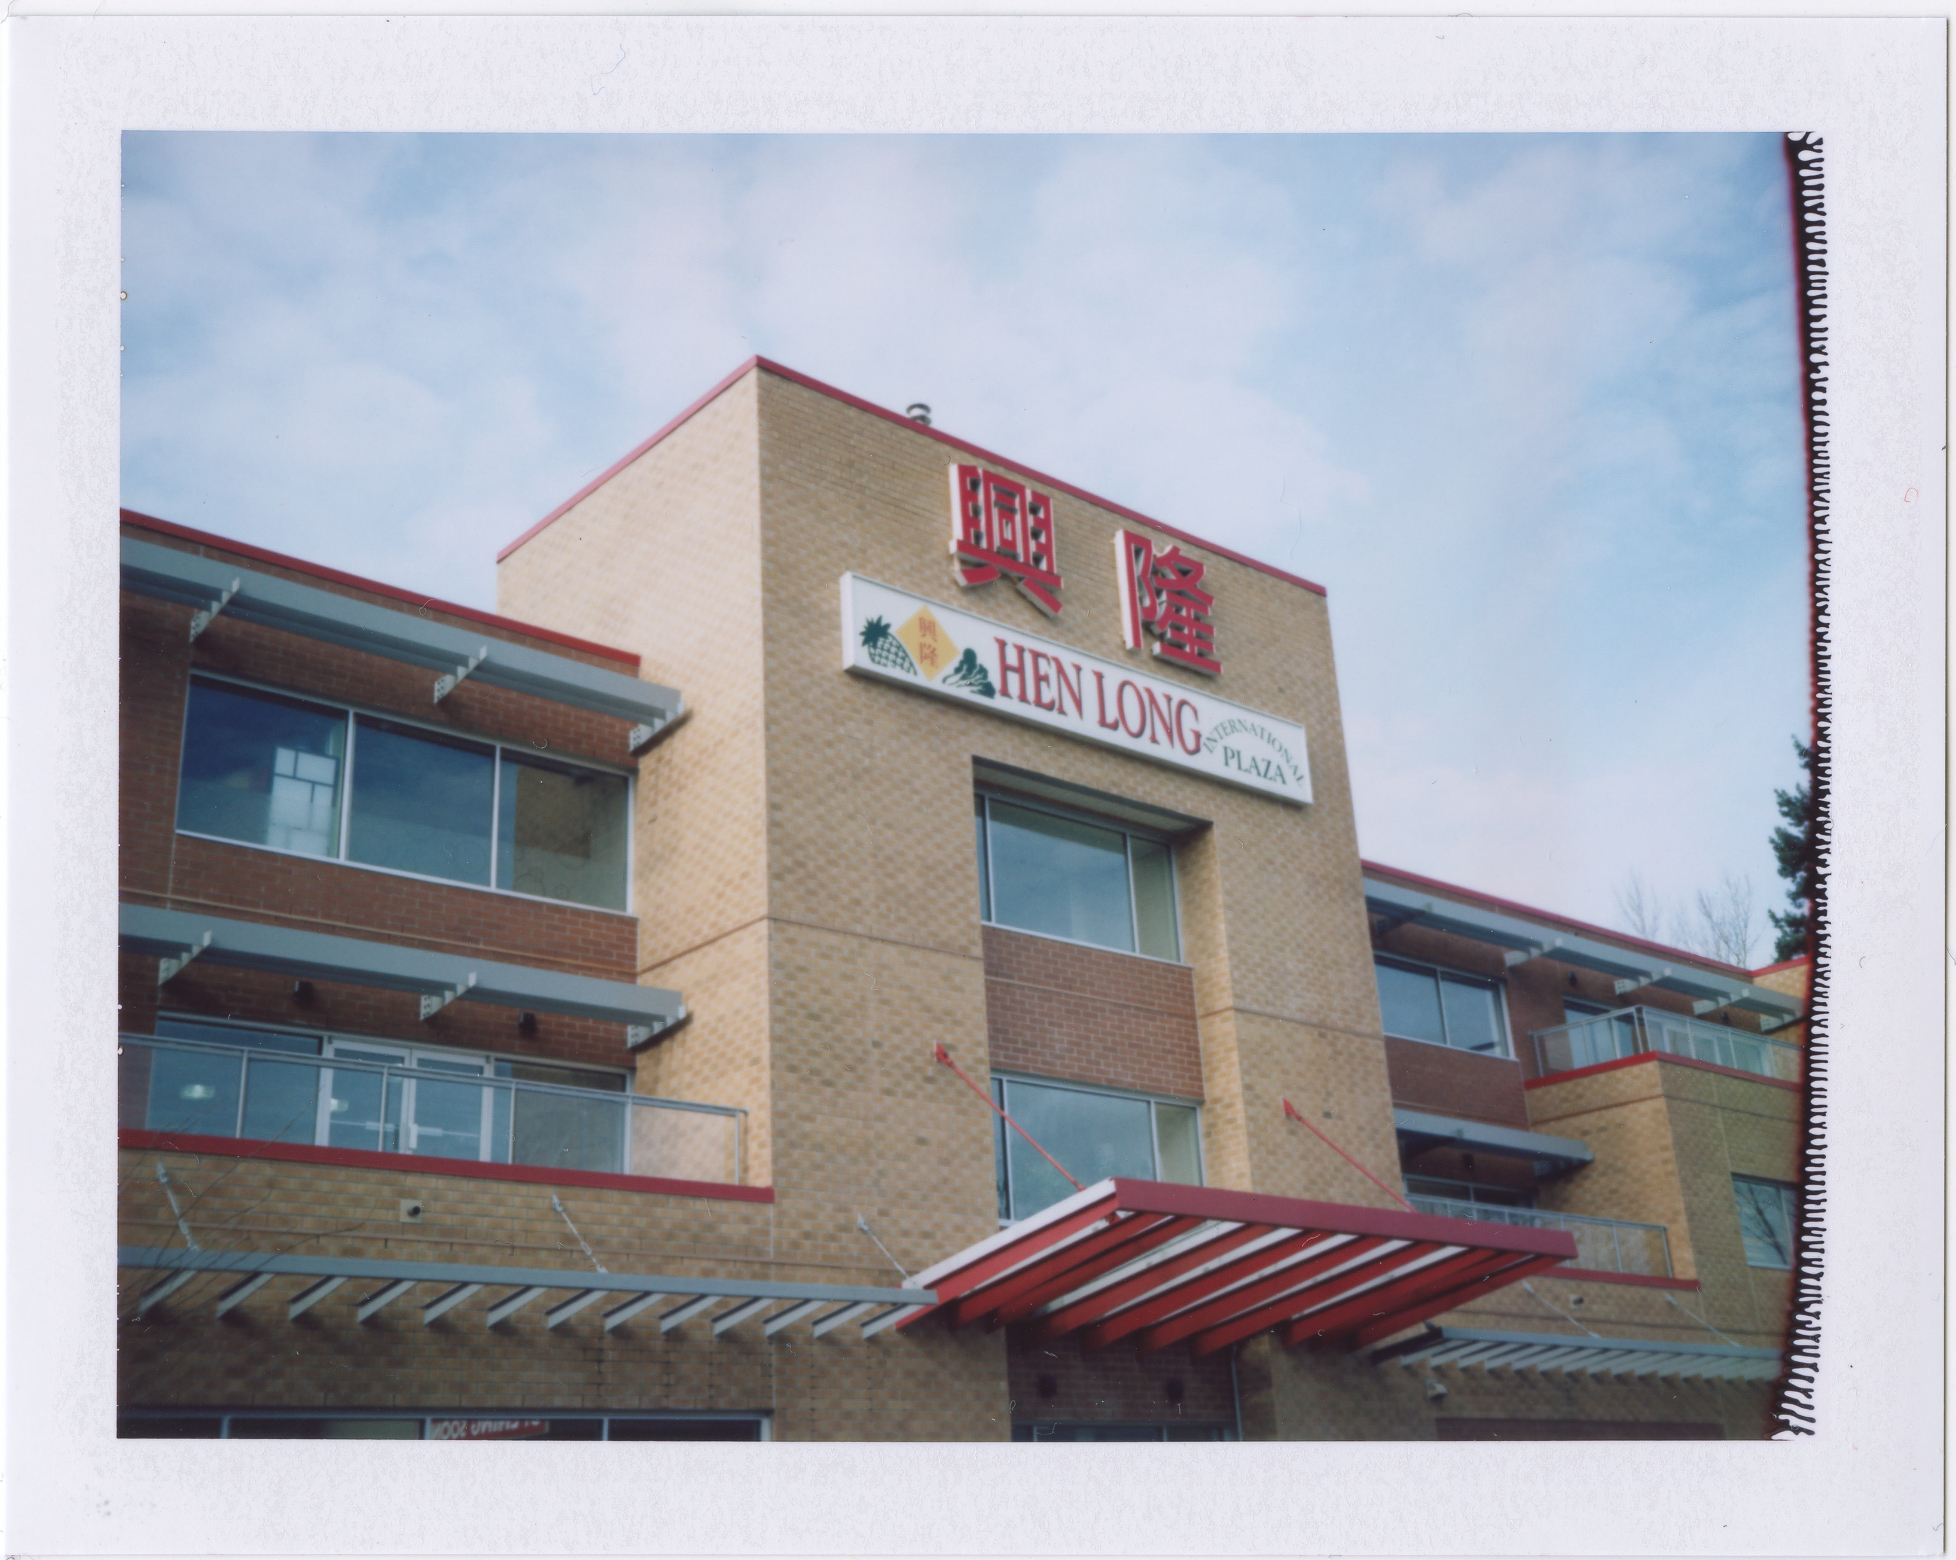
advertising, facade, property, market, polaroid, interior design, southeastasia, fujifilmfp100c, instantfilm, polaroidcolorpackiii, surreybc, colorpack, southeastasian